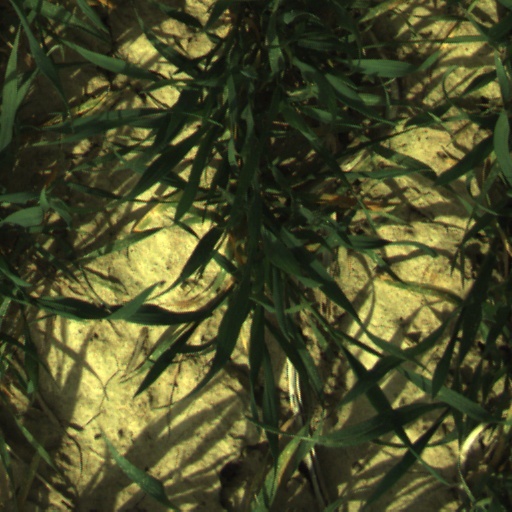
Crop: wheat